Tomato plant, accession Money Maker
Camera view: bottom (45 deg); turntable rotation: 210 degrees
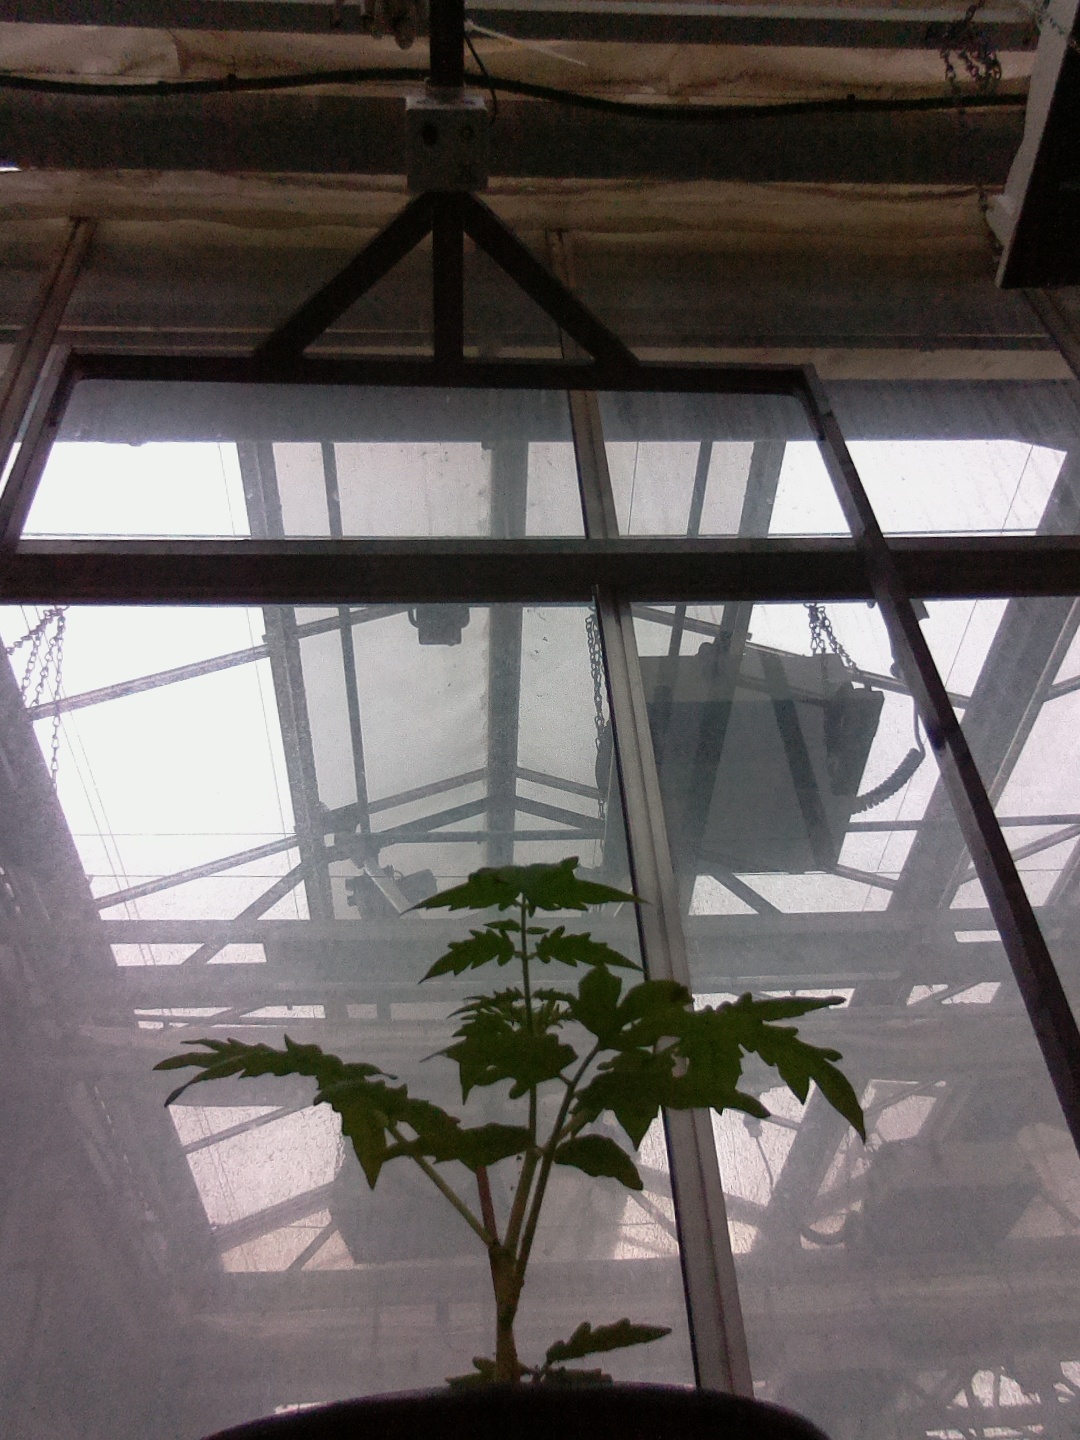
BBCH growth stage 13: 6 of true leaves visible